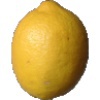
Label: Lemon 1